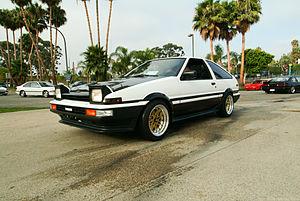
Tuning Maniacs est une bande dessinée humoristique de Pat Perna et Henri Jenfèvre, composée de 5 tomes dont le premier est paru en 2005.